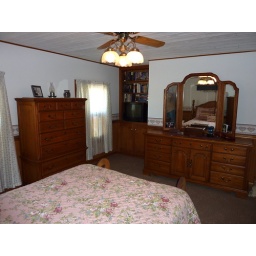
Built in cabinet with book case.